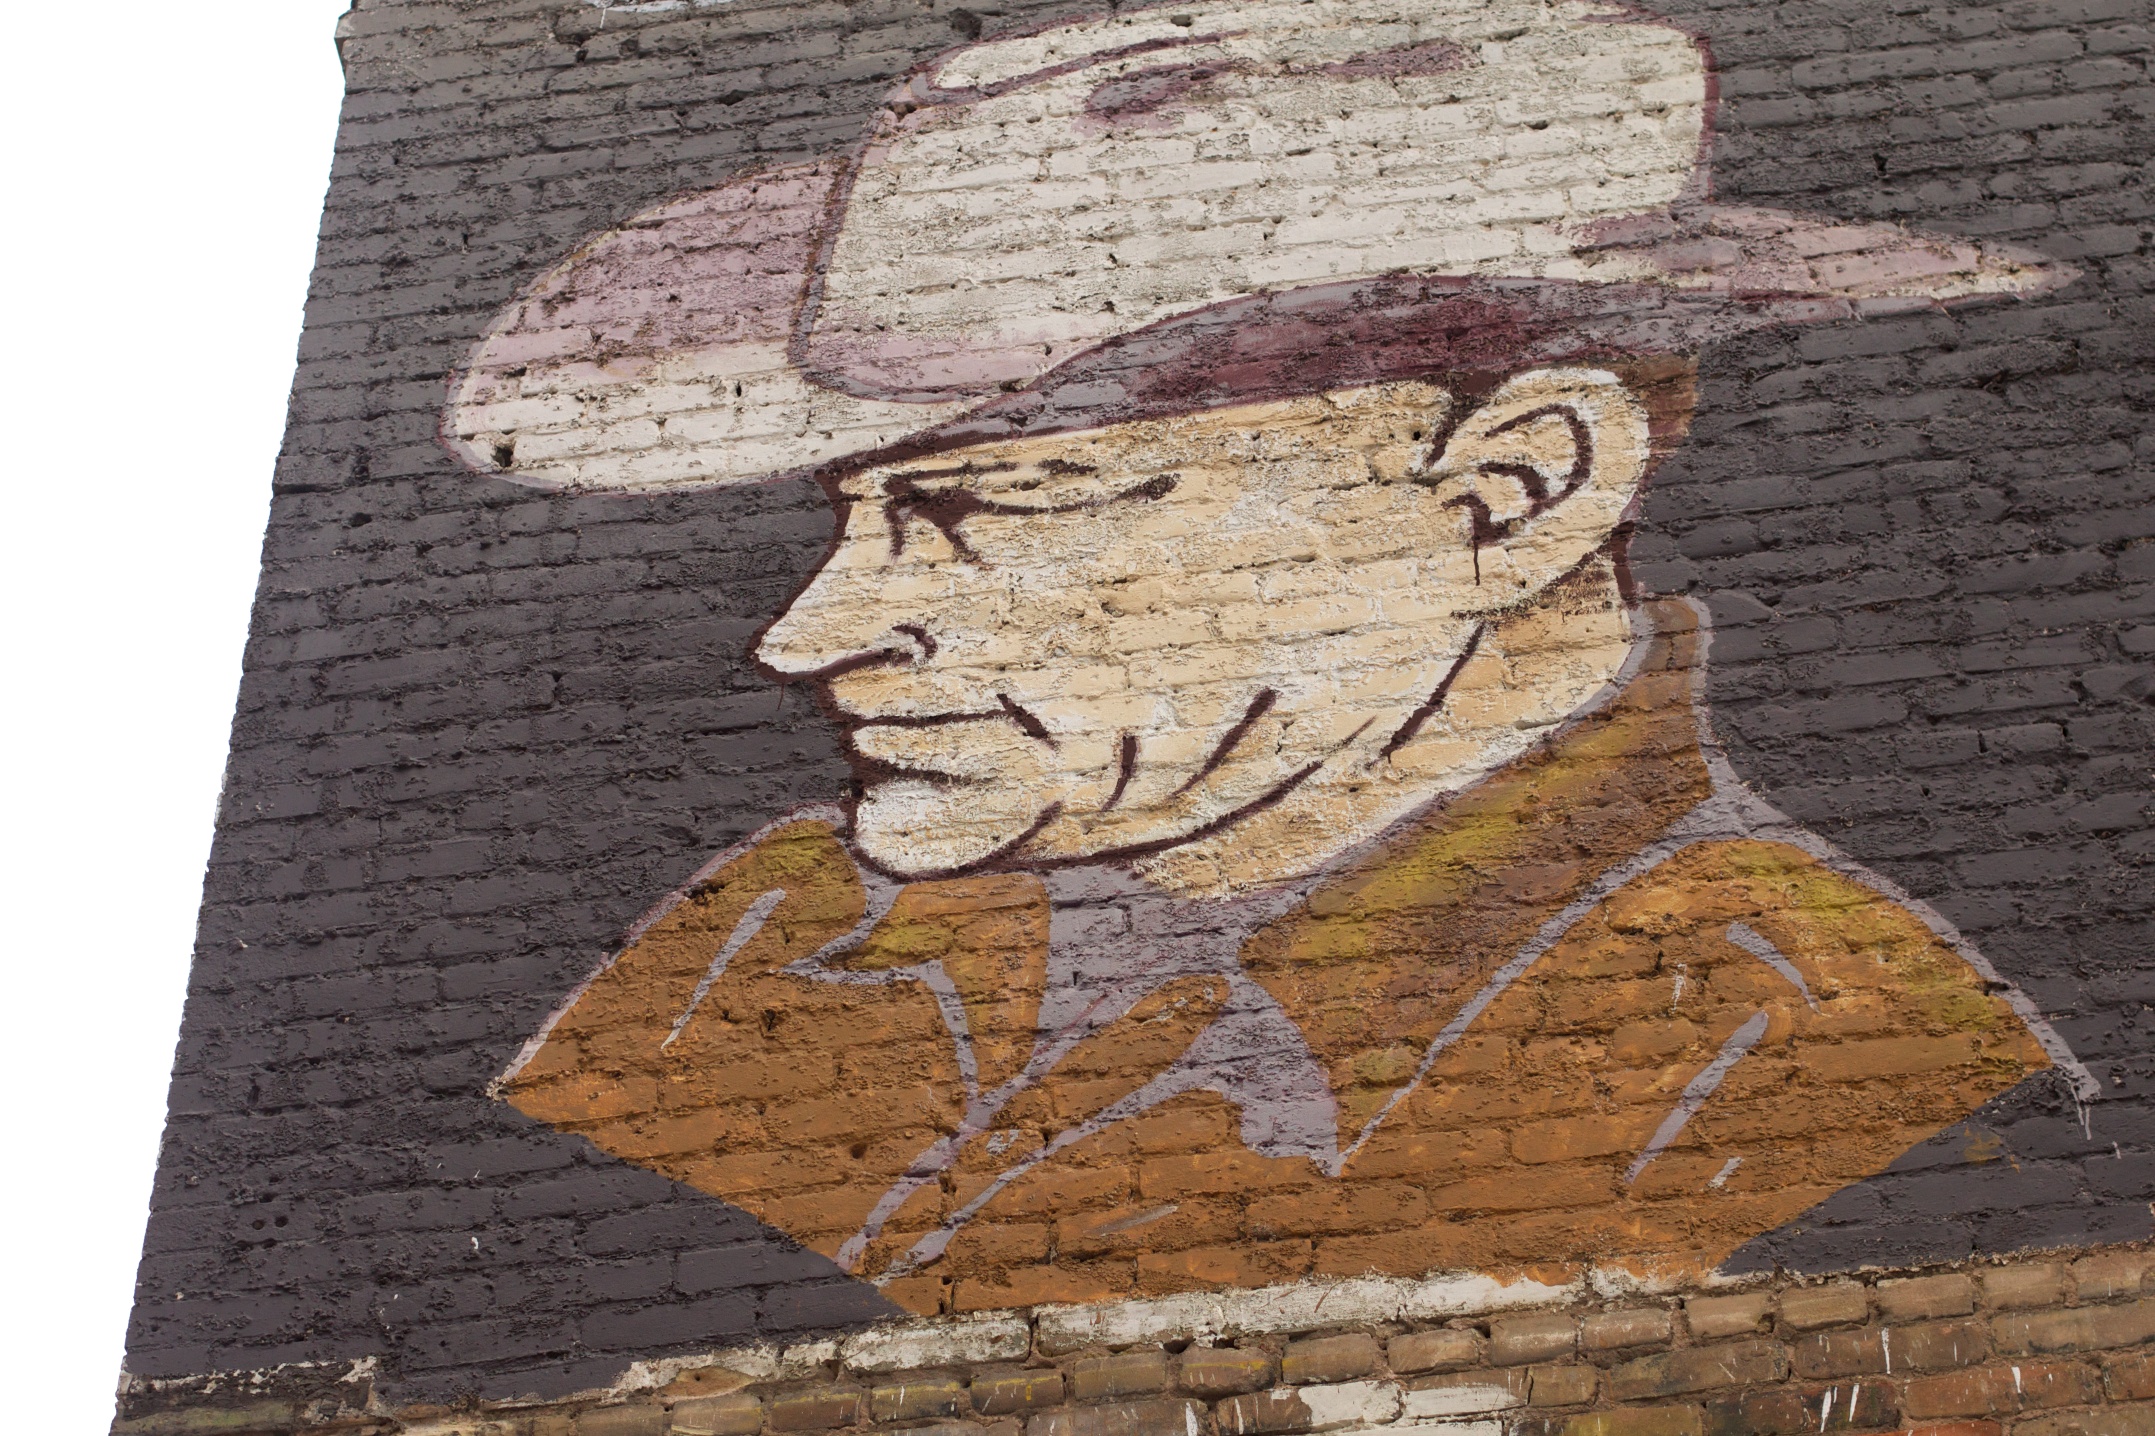
wood, wall, art, drawing, carving, ancient history